Thierry Morel

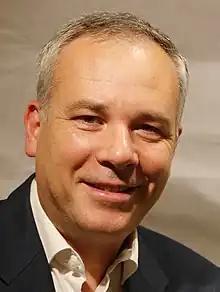
Morel in 2019

Thierry Morel is a French art historian and curator. He is the director and curator-at-large of the Hermitage Museum Foundation.